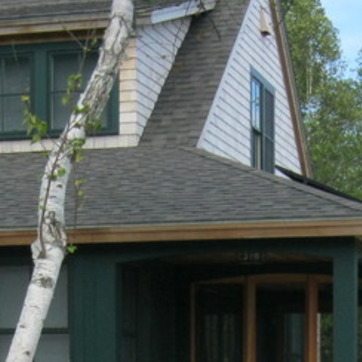
Material: other